George Oliver Plunkett

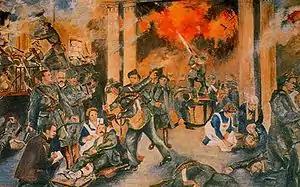
George Plunkett fought at the GPO during the Easter Rising.

George joined the Irish Volunteers in 1914 and in the Easter Rising of 1916 was a Captain in command of the "Kimmage Garrison". These men on the run (including Michael Collins) had been staying at George's mother's Larkfield estate in Kimmage, then a country area just southwest of Dublin city making bombs for the Rising. Famously on Easter Monday he waved down a tram with his revolver at Harold's Cross, near Kimmage, boarded it with his men (armed with shotguns, pikes and homemade bombs), took out his wallet and said, "Fifty-two tuppenny tickets to the city centre please". Arriving at Liberty Hall in style they were organised into four companies under George's command, almost as large as some of the IRA battalions. With a hundred other Volunteers they marched with James Connolly and Patrick Pearse to seize the General Post Office (GPO).